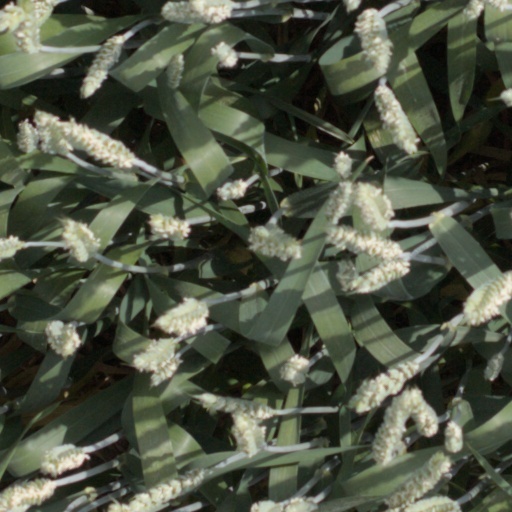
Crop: wheat